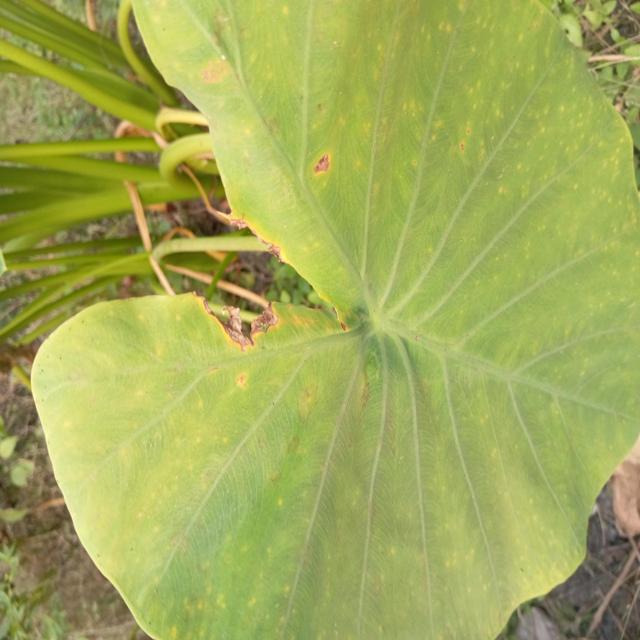
Label: Early_Blight